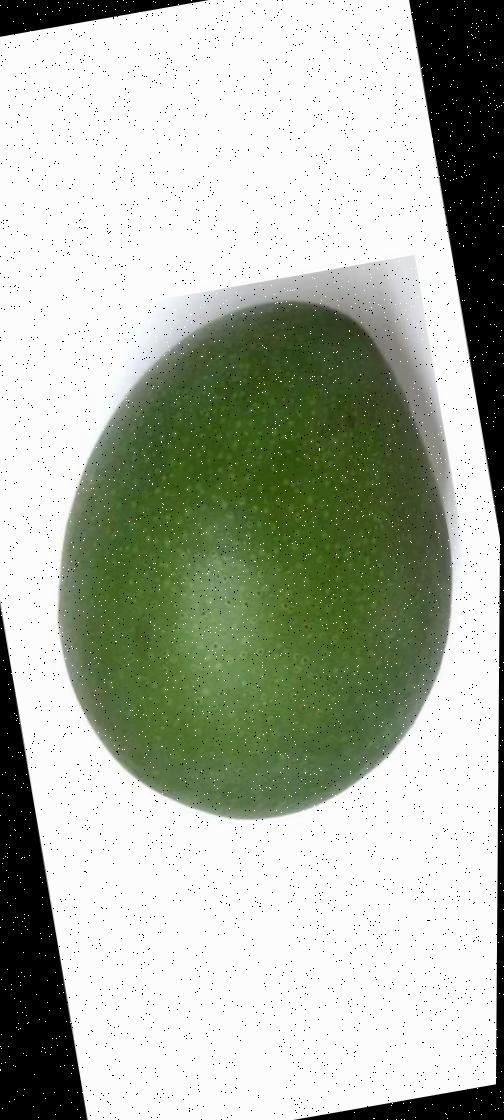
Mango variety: Ashshina Zhinuk